Al-Midan

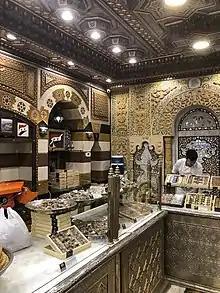
Traditional Midani Sweet Shop

Al-Midan started during the Mamluk rule over Damascus. It took its final form about 400 years ago during the Ottoman empire and has not experienced any major changes since. It is considered the Southern Gate of Damascus and was created as a trading center by the people of Damascus for them to be closer to the people of the Hauran and to improve trade and economic relations between them.